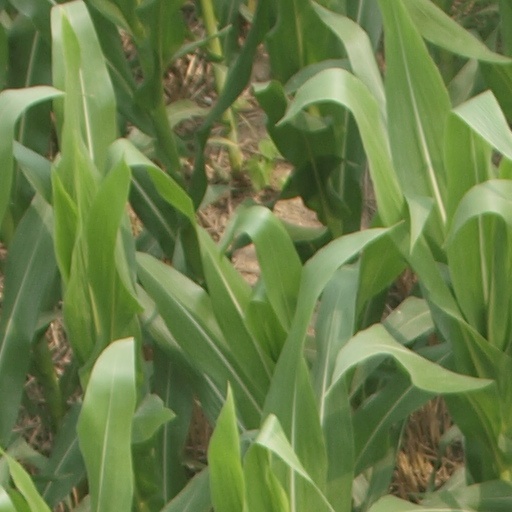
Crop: maize; corn